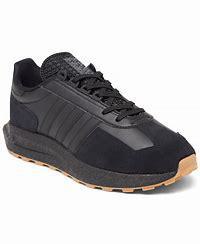
Brand: adidas
Model: originals Adidas Originals Retropy E5